Ron Donagi

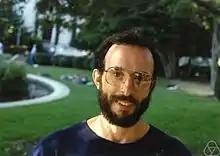
Ron Donagi, Berkeley 1990

Ron Yehuda Donagi (born March 9, 1956) is an American mathematician, working in algebraic geometry and string theory.